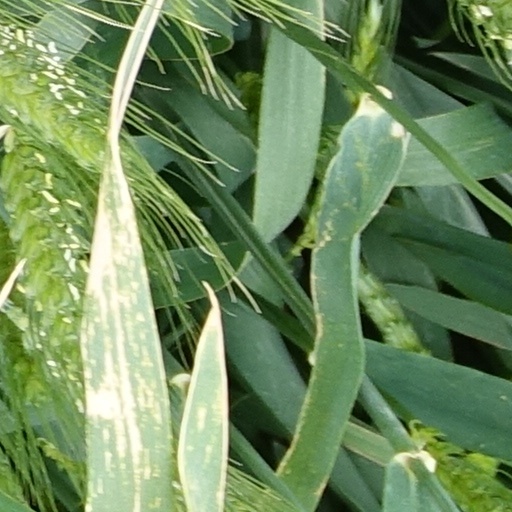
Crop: wheat